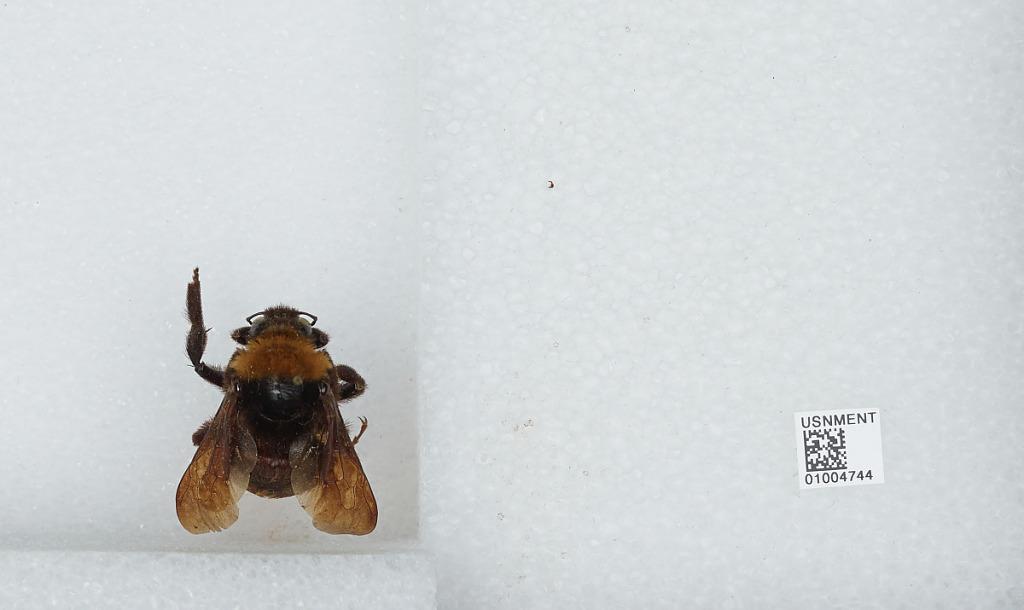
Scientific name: Bombus (Crotchiibombus) crotchii Cresson